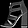
Label: Sandal